Bayaning 3rd World

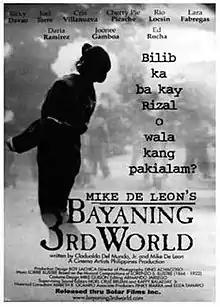
Theatrical release poster

Bayaning 3rd World (English: 3rd World Hero) is a 2000 Philippine mockumentary film directed by Mike de Leon, with a screenplay written by de Leon and Clodualdo del Mundo Jr. Shot in black-and-white, the film stars Ricky Davao and Cris Villanueva as two filmmakers discussing how to go about creating a film on José Rizal.